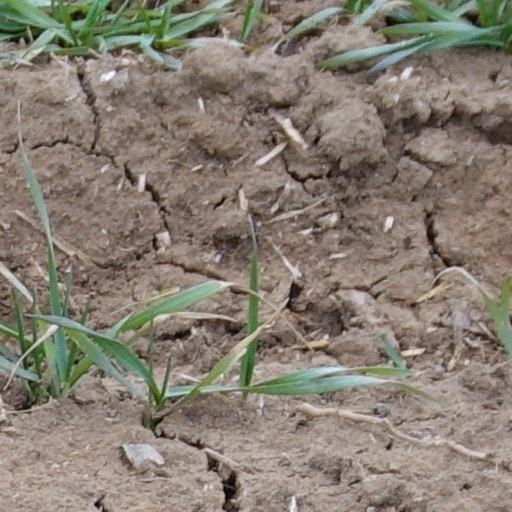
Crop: wheat